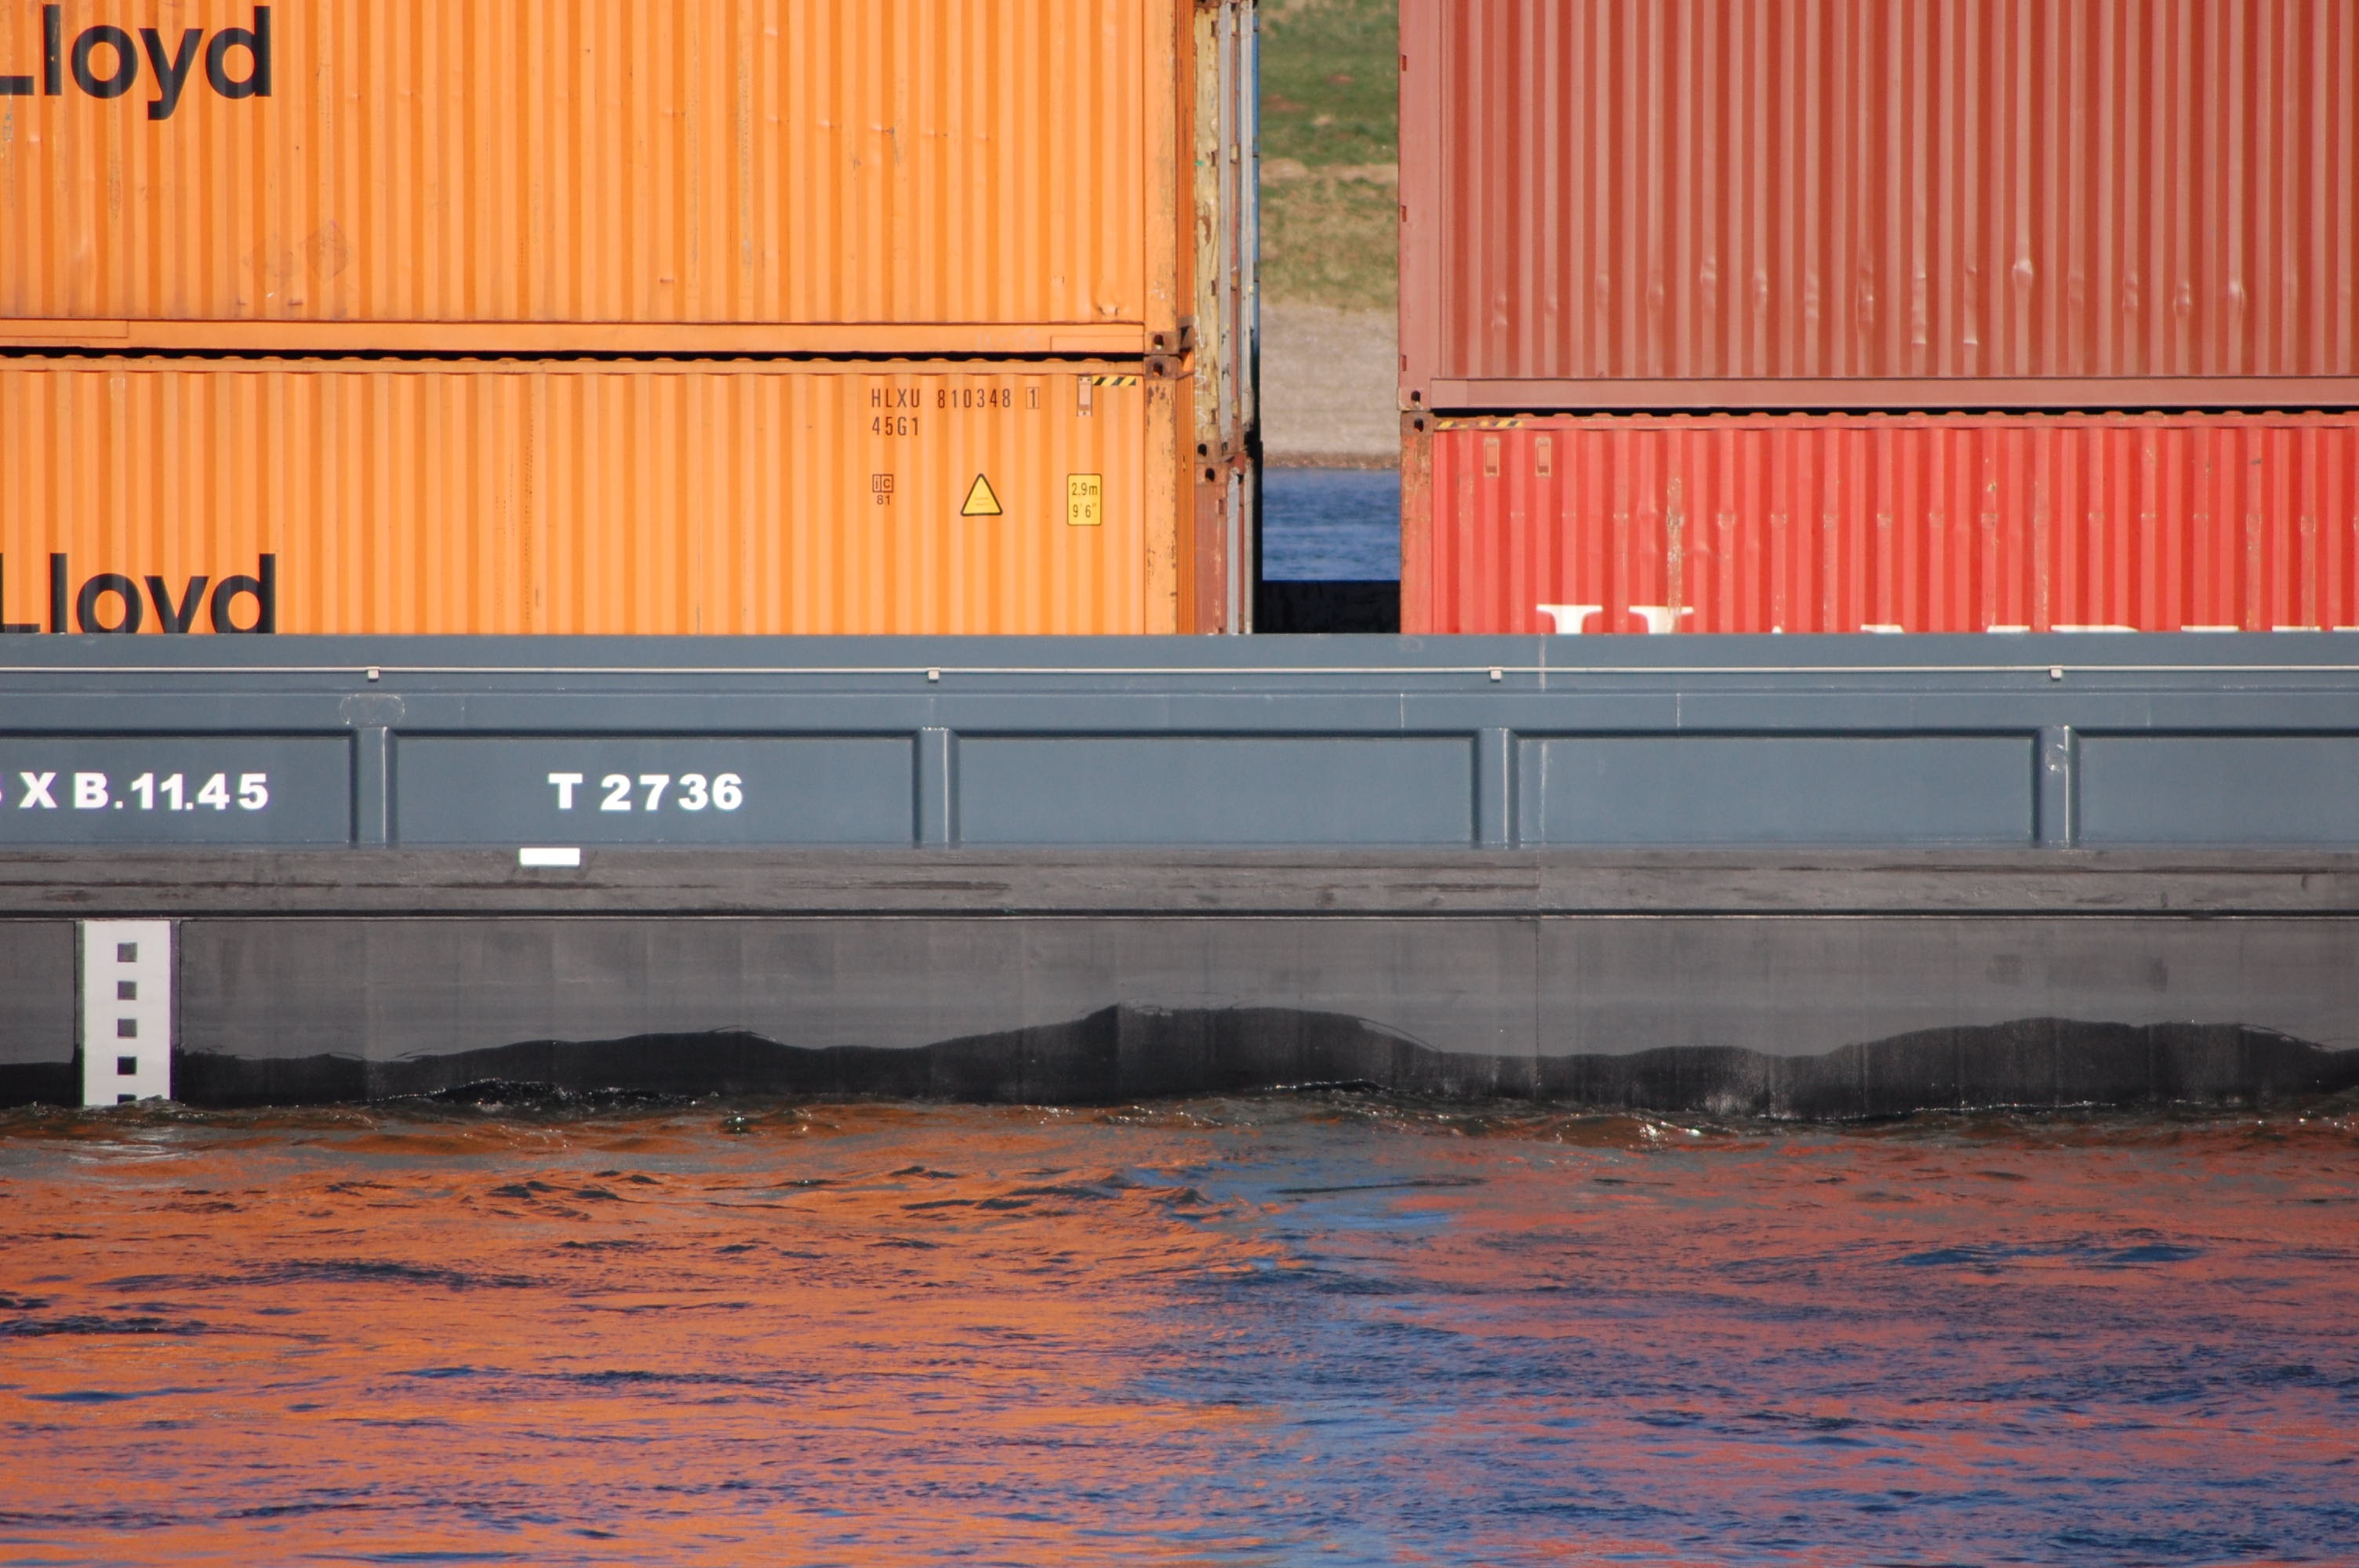
water, wood, bridge, river, ship, reflection, vehicle, germany, rhine, river landscape, rhine river, dusseldorf, rheinbr cke, rhine meadow